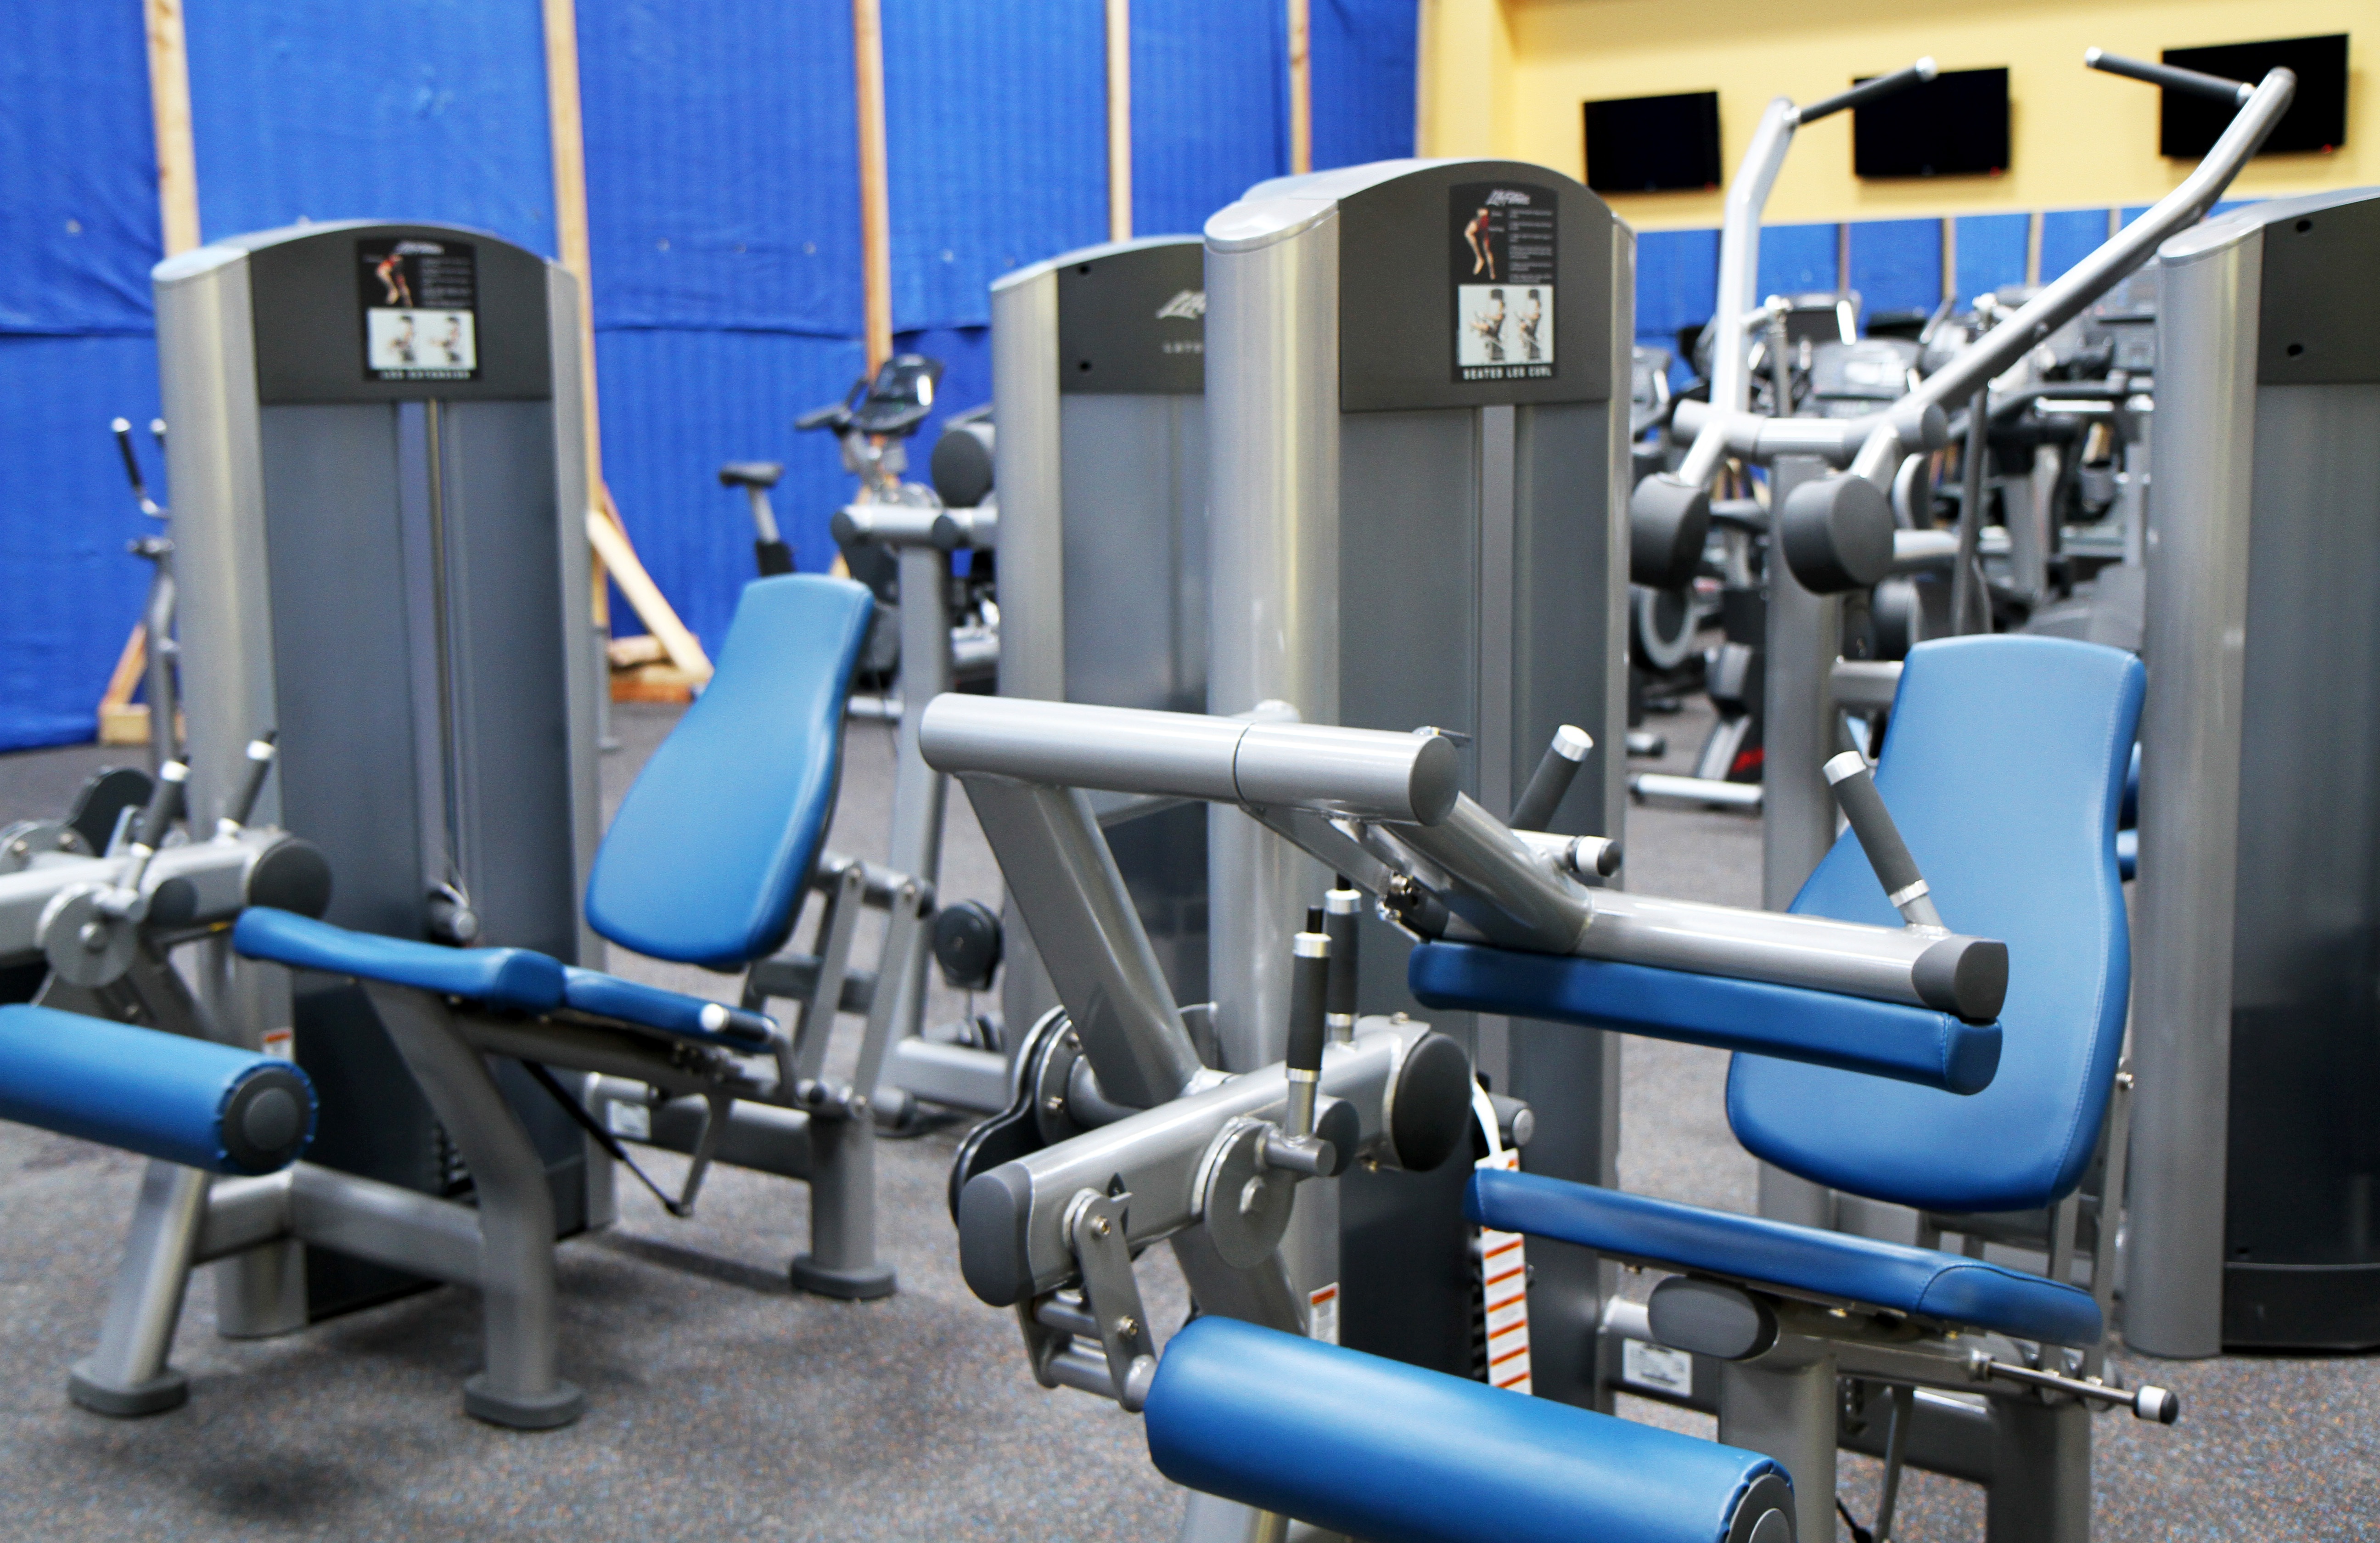
structure, sport, equipment, room, fitness, gym, sports equipment, motivation, product, sporty, relaxation, sports, performance, bodybuilding, gymnastics, hobbies, treadmill, lose weight, weight loss, to strengthen, to tone up, cardio training, burn calories, geographical feature, sport venue, pumping station, gym room, stationary bike, elliptical machine, olympic lifting platform, versaclimbers, leg extension